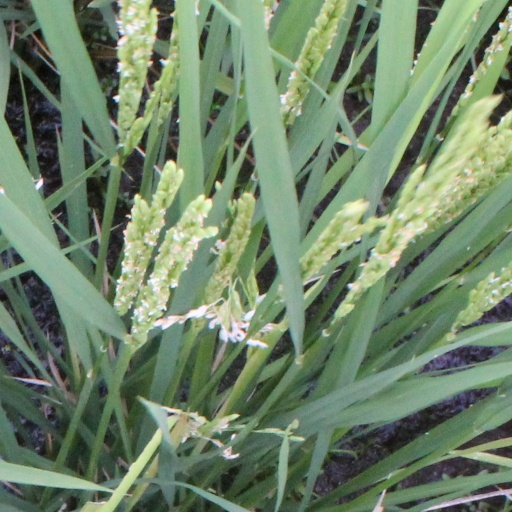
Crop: rice